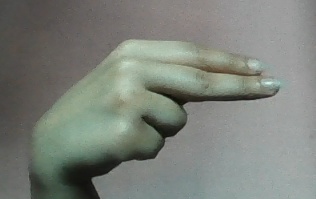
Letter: ain